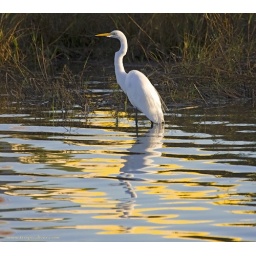
The yellow reflections in the water are from the South Padre Island Convention Center Building.